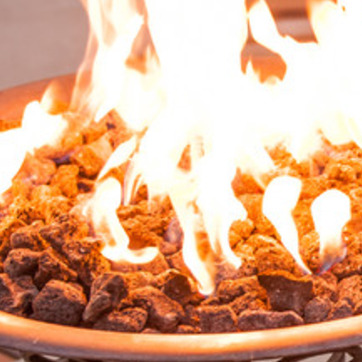
Material: other